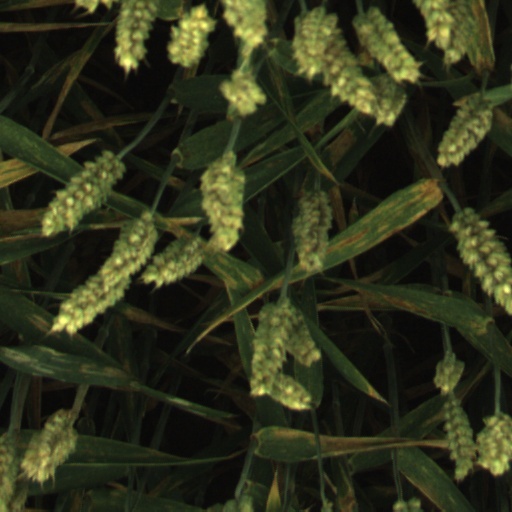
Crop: wheat